The People's Choice Music

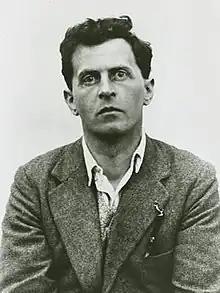
Austrian-British philosopher Ludwig Wittgenstein (pictured in 1929) is referenced in both "The Most Wanted Song" and "The Most Unwanted Song".

According to the survey, the most unwanted music is "over 25 minutes long, veers wildly between loud and quiet sections, between fast and slow tempos, and features timbres of extremely high and low pitch, with each dichotomy presented in abrupt transition". The poll determined that the least wanted ensemble would be large, featuring accordion, bagpipes, banjo, flute, tuba, harp, pipe organ and synthesizer. The least desirable singers would be an operatic soprano and children's choir, singing atonal melodies and rapping. The most unwanted genres were commercial jingles, political slogans, and elevator music. The most unwanted lyrical subjects were cowboys and holidays, while the most unpleasant listening circumstances were involuntary exposure to commercials or elevator music.